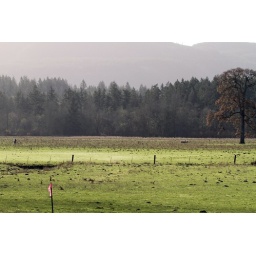
you can barely see Dianne, the intructor, handler and sheep with dog near the tree